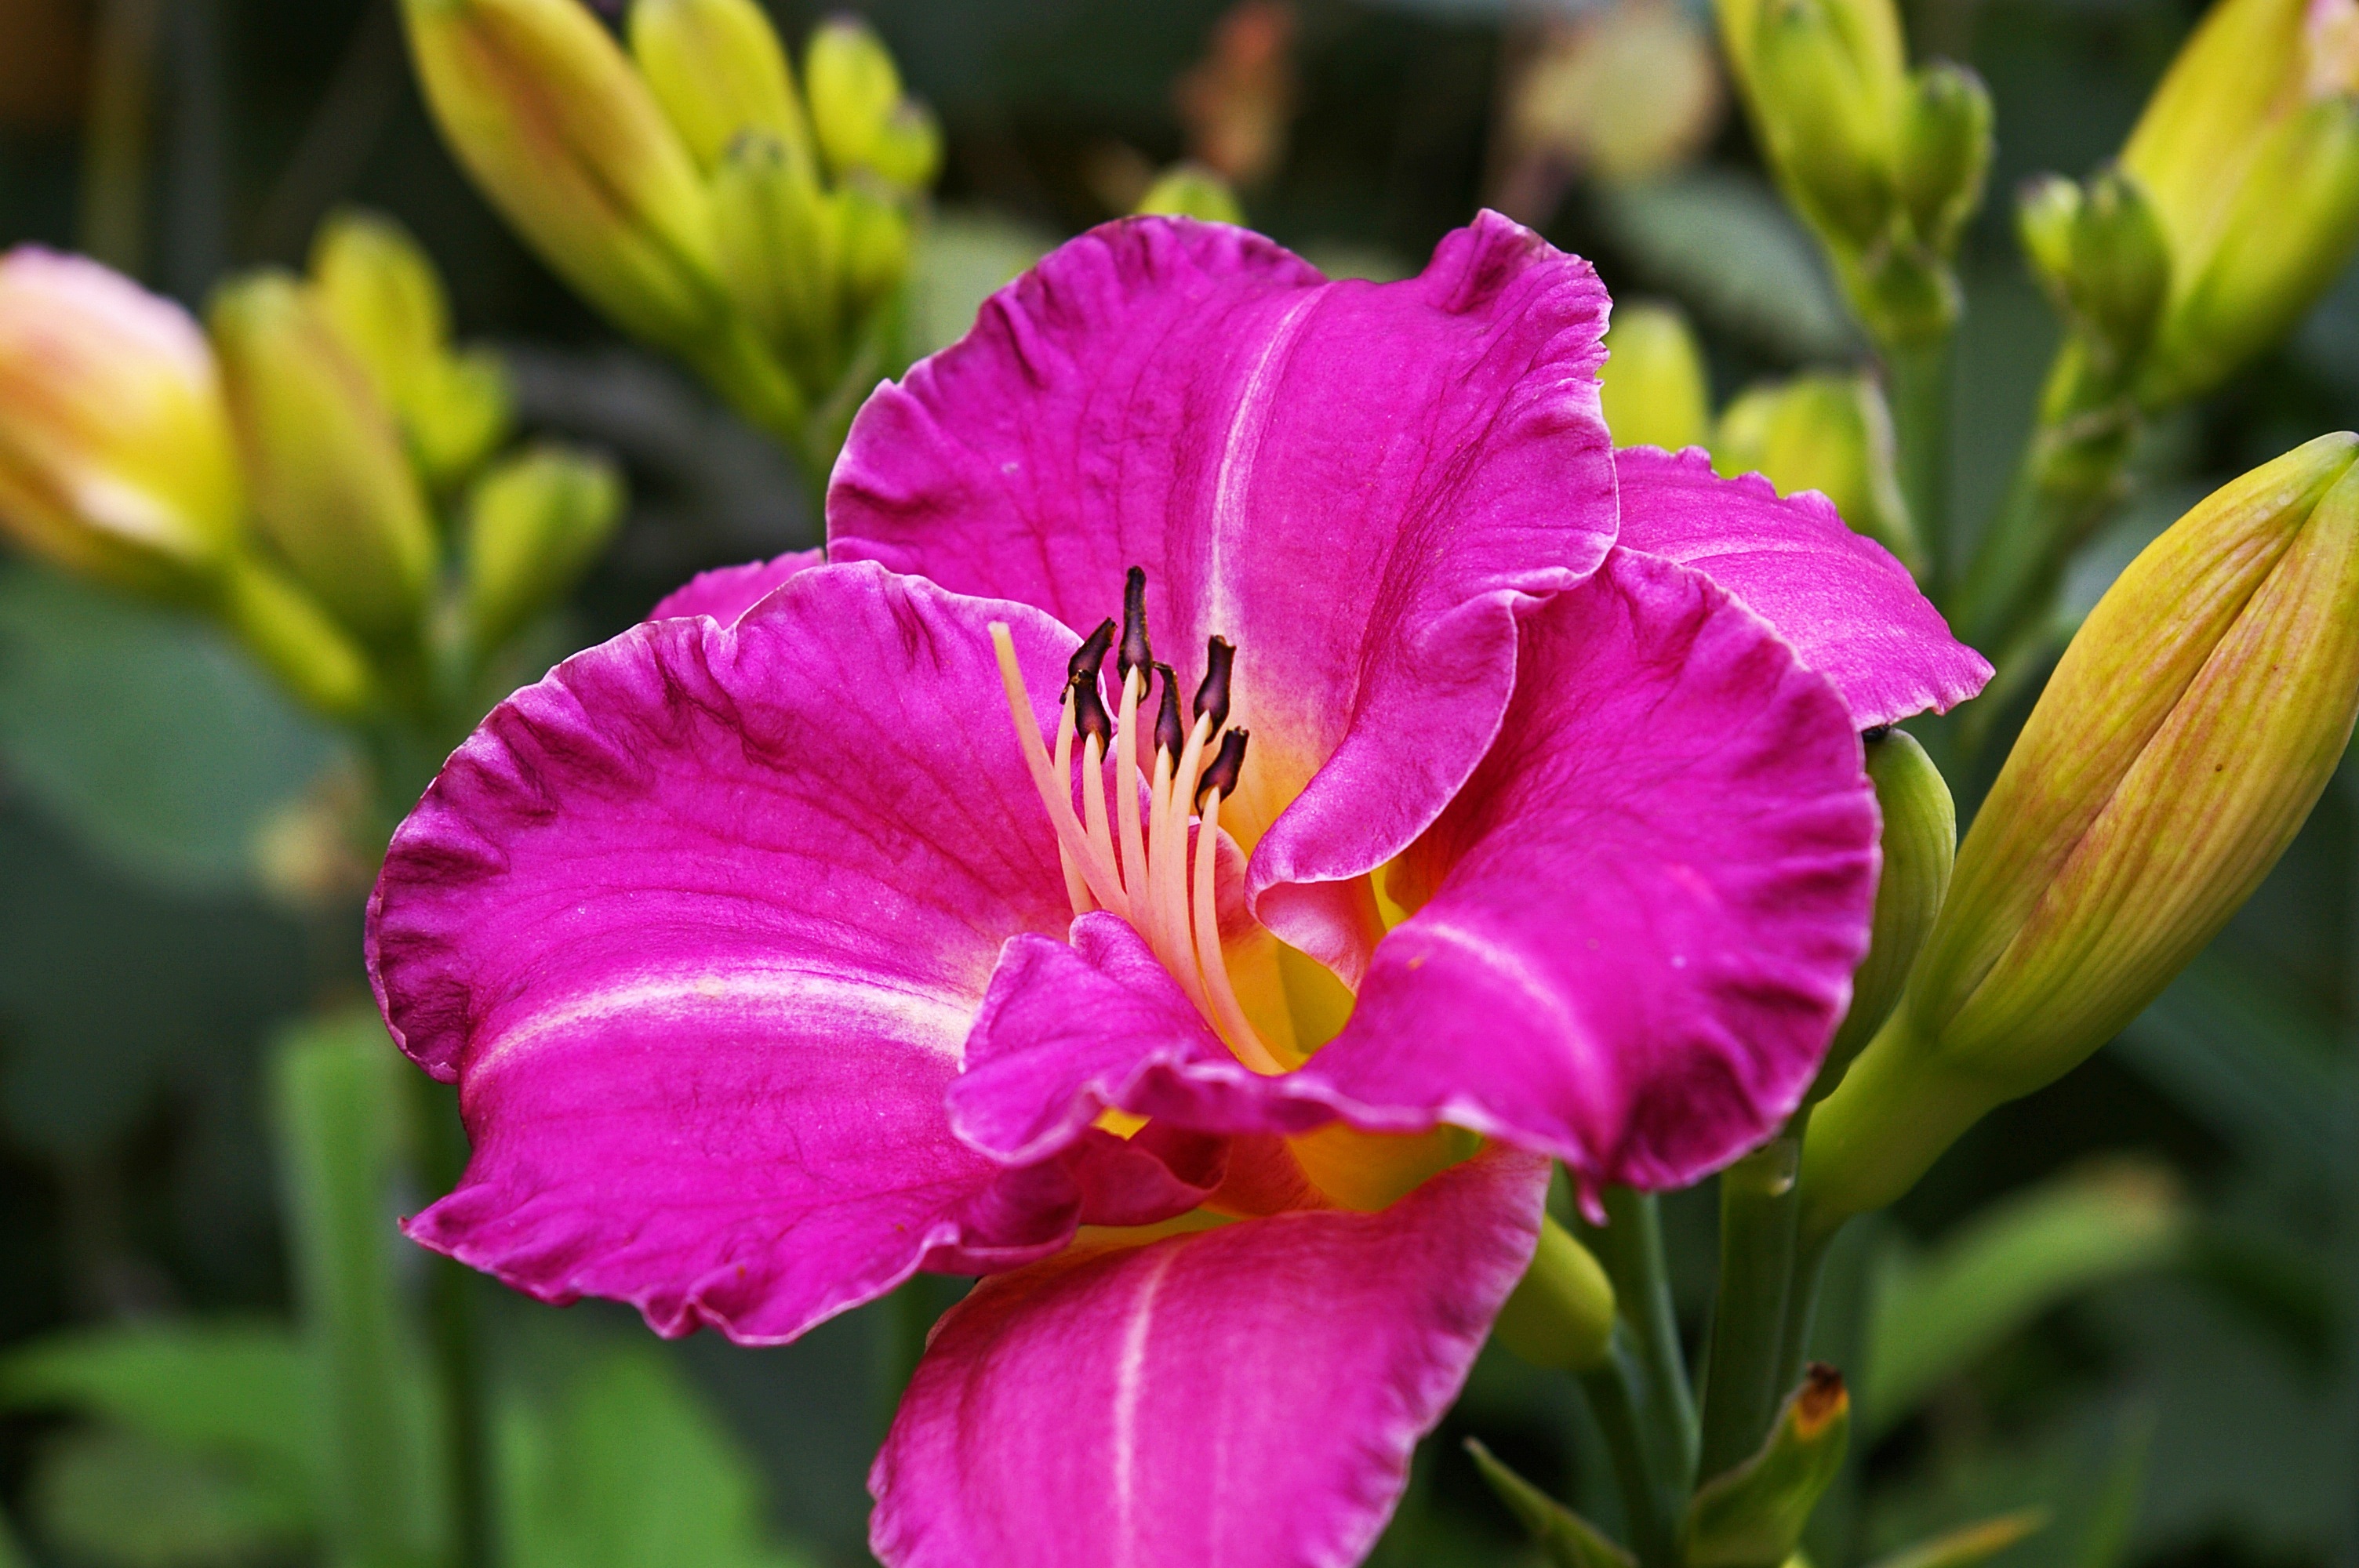
nature, blossom, plant, flower, petal, bloom, summer, botany, colorful, garden, pink, flora, flowers, flower bed, petals, decorative, violet, bright, beauty, beautiful, lily, flower garden, edible, daylily, stamens, macro photography, blossomed, cottage garden, garden design, flowering plant, summer flower, peruvian lily, land plant, alstroemeriaceae